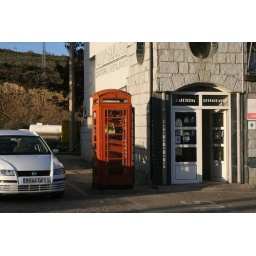
red telephone box in spain